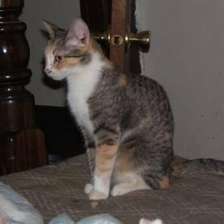
Species: cat
Breed: Bengal